1906 Copa del Rey final

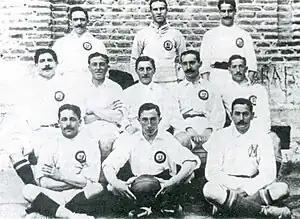
Madrid FC, champions

The 1906 Copa del Rey Final was the 4th final of the Copa del Rey, the Spanish football cup competition. The match took place on 10 April 1906 at the Hipódromo, Madrid. The match was contested by Athletic Bilbao and Madrid FC, and saw Madrid FC win 4-1 with braces from Manuel Prast and Pedro Parages, thus lifting the trophy for the second time in their history.